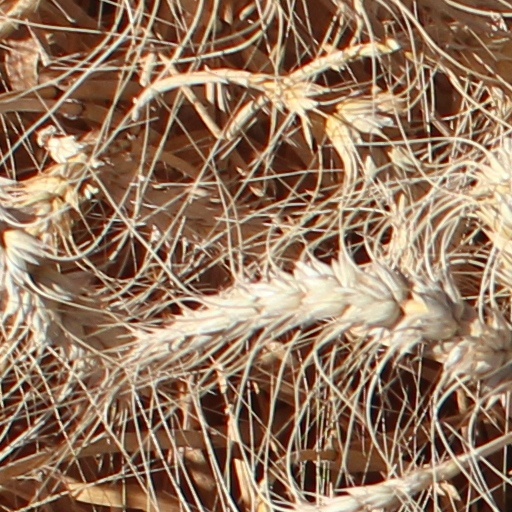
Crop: wheat